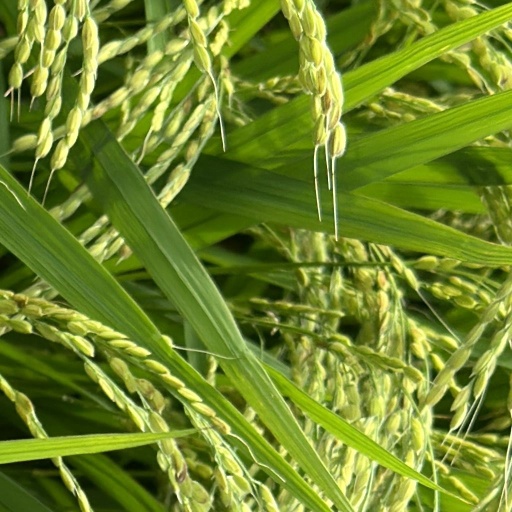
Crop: rice